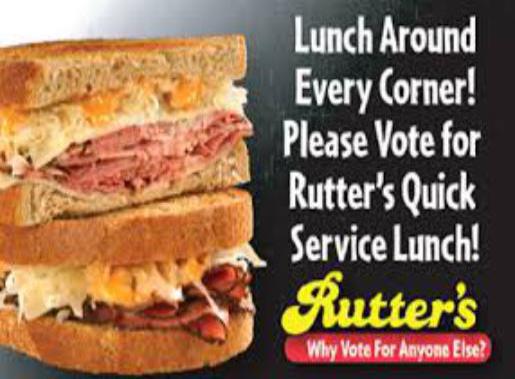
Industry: Food